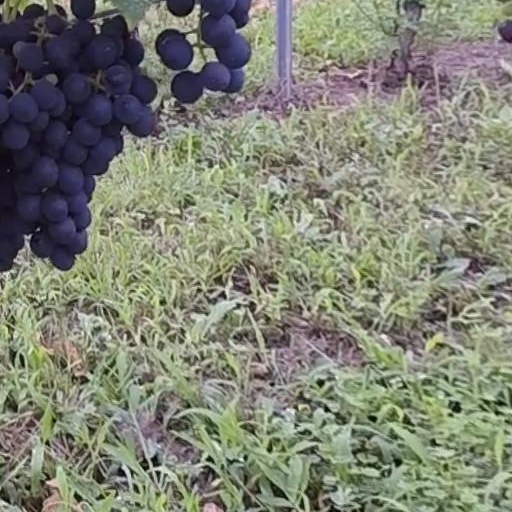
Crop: grape